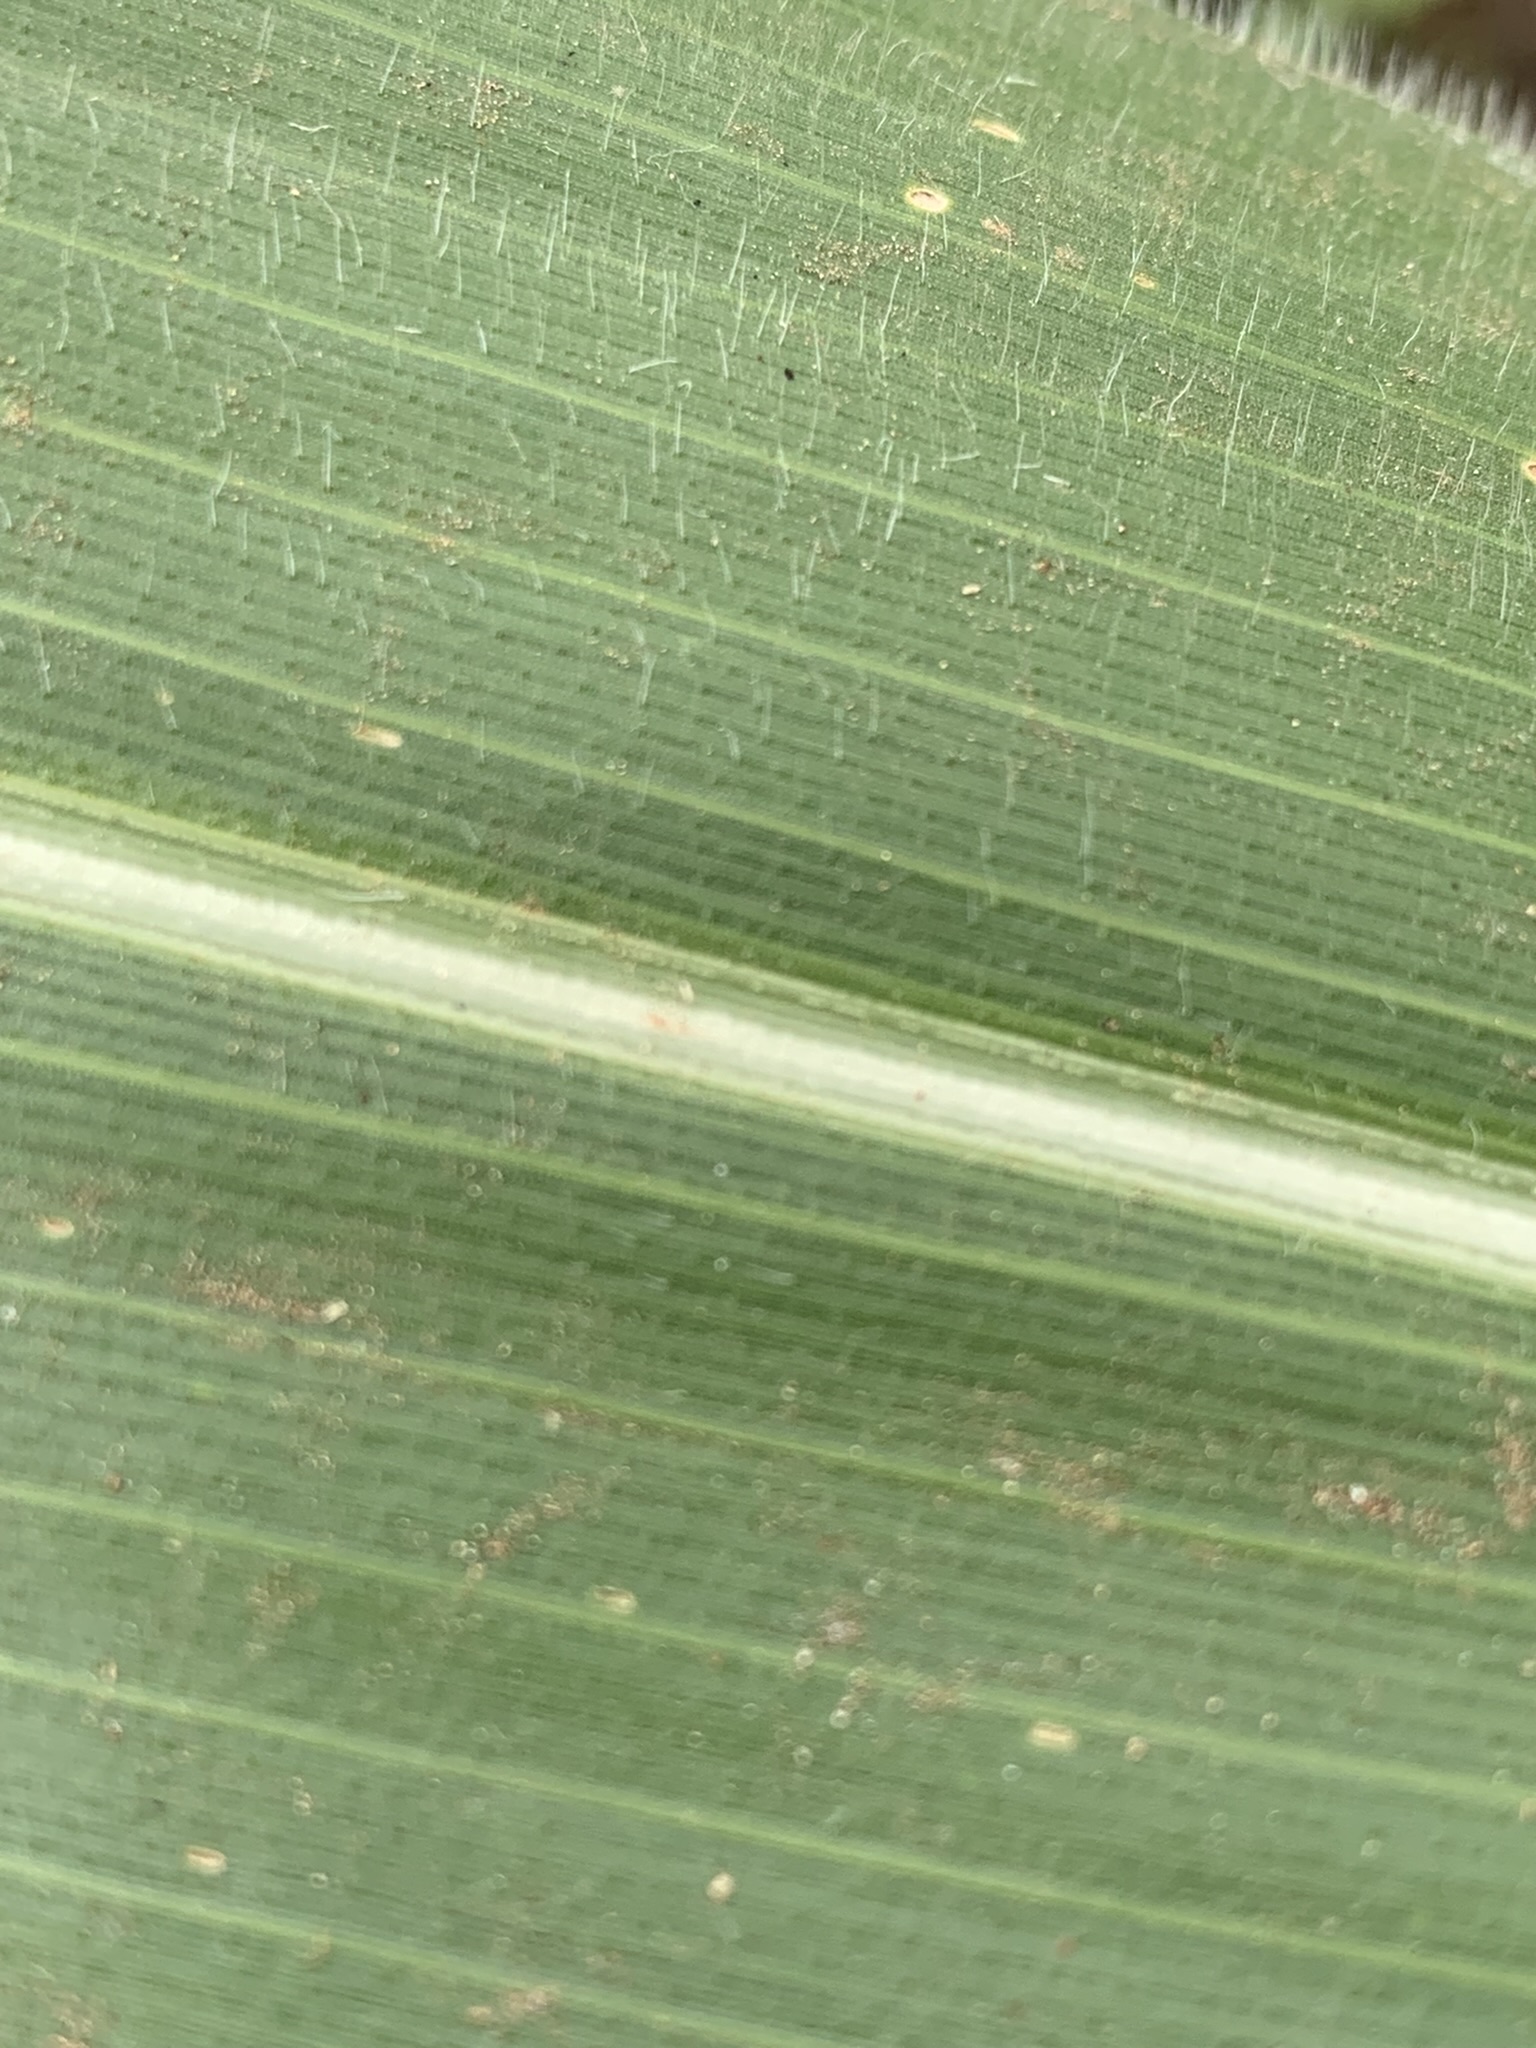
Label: Healthy